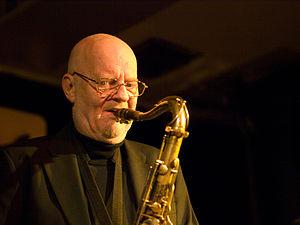
Andy Scherrer, né le 10 octobre 1946 à Brunnadern et mort le 26 novembre 2019, est un musicien suisse. Il joue du saxophone et du piano.